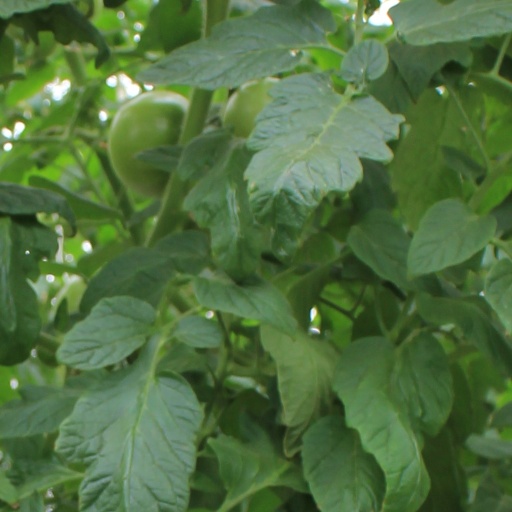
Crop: tomato